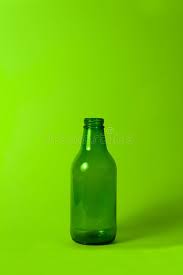
Waste category: glass